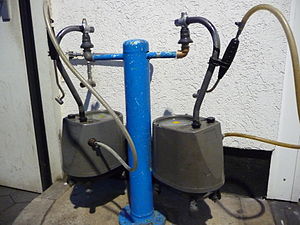
Dæktryk
Trykluftbeholder til oppumpning af dæk på bil på tankstation
Dæktryk er det lufttryk, der er i et dæk, hvad enten dækket sidder på en bil, en cykel eller en trillebør.